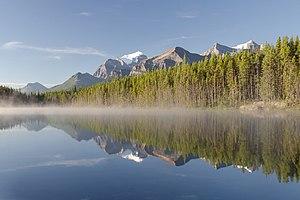
Lac Herbert près de la route panoramique Promenade des Glaciers (Icefields Parkway). Alberta, Canada.
Le parc national de Jasper est le plus grand des parcs nationaux canadiens, dans les Montagnes Rocheuses. Il est situé dans la province de l’Alberta et couvre 10 878 km². Il abrite les grands glaciers du champ de glace Columbia, des sources chaudes, des lacs et des chutes. Les principaux animaux sauvages représentés sont le wapiti, l’orignal, la chèvre de montagne, le mouflon, l’ours noir, le grizzly et le caribou. Ce parc fait partie des parcs des montagnes Rocheuses canadiennes, reconnu patrimoine mondial selon l'UNESCO.